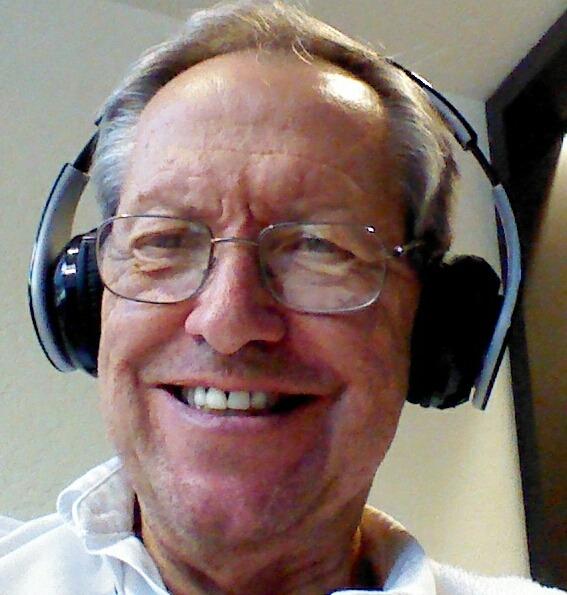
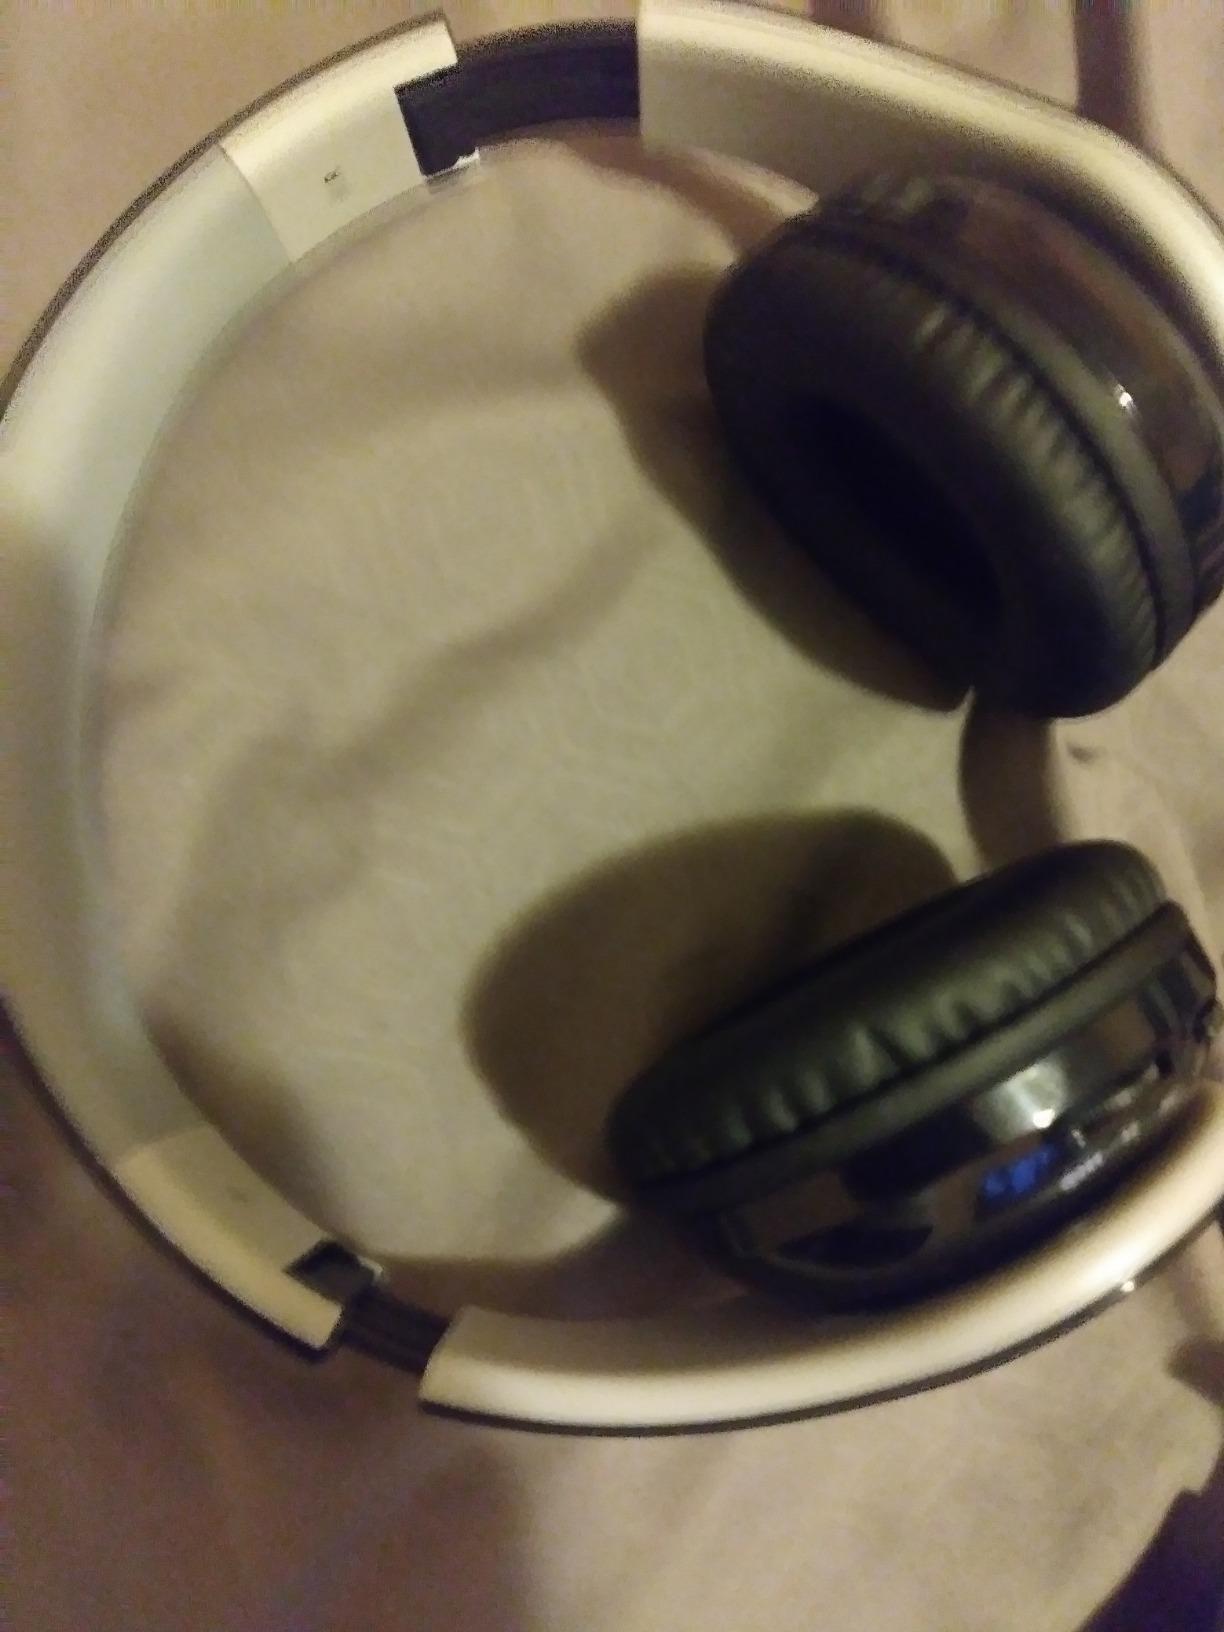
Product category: headphones
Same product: yes